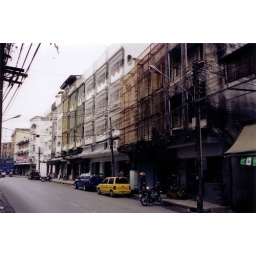
Decorated window cages along a street in Chanthaburi, Thailand, January 2004